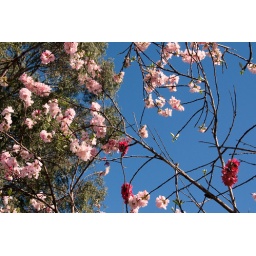
The combination of pink and red (mostly pink) blossoms was very noticeable.Seen in Balboa Park.